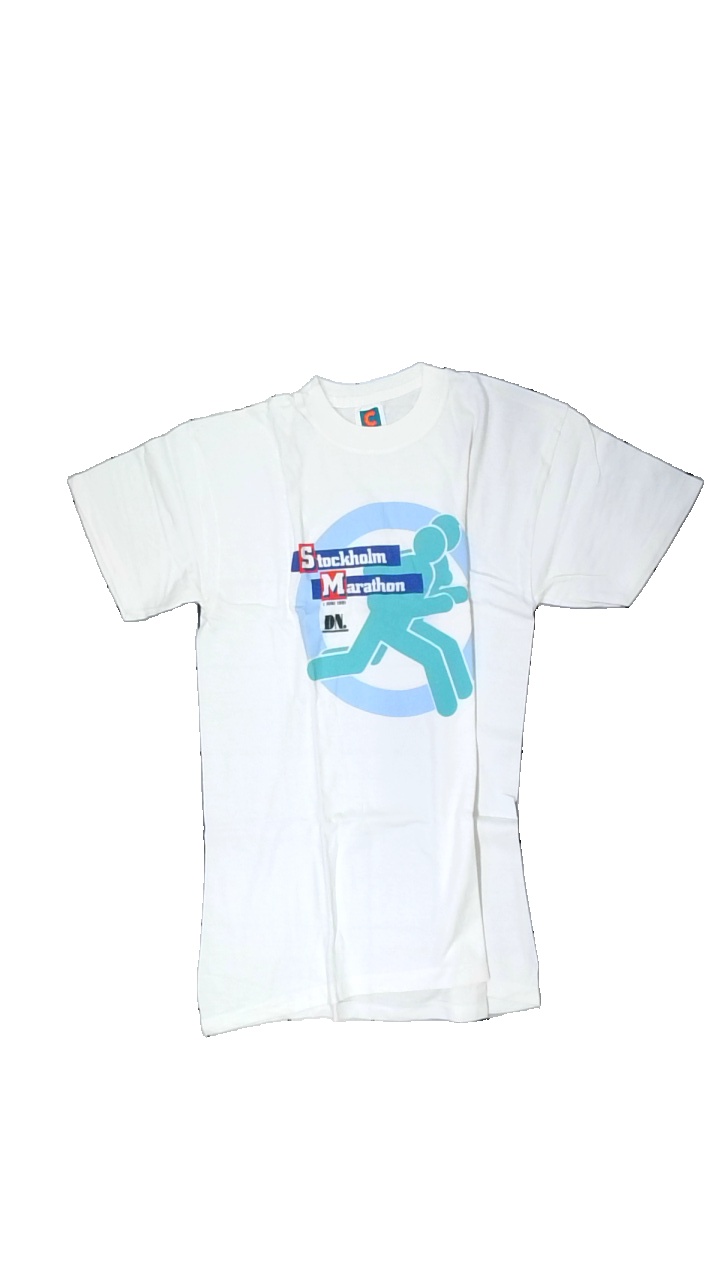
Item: T-shirt (Unisex)
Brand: Chop All Cotton
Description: yellow wash
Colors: Blue, White, Green, Multicolor
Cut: Regular, C-collar
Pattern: Other
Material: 100% cotton
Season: All
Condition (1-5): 3
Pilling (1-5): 3
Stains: Minor
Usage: Recycle
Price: <50